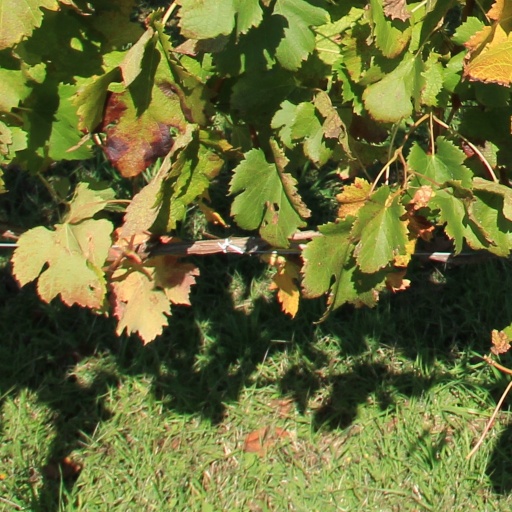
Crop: grape